Synapsida

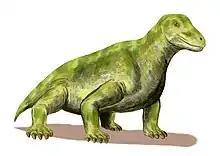
"Moschops" was a tapinocephalian from the Middle Permian of South Africa.

Over the course of synapsid evolution, progenitor taxa at the start of adaptive radiations have tended to be derived carnivores. Synapsid adaptive radiations have generally occurred after extinction events that depleted the biosphere and left vacant niches open to be filled by newly evolved taxa. In non-mammaliaform synapsids, those taxa that gave rise to rapidly diversifying lineages have been both small and large in body size, although after the Late Triassic, progenitors of new synapsid lineages have generally been small, unspecialised generalists.